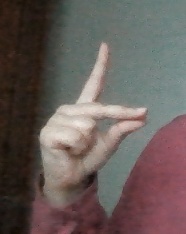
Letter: ta